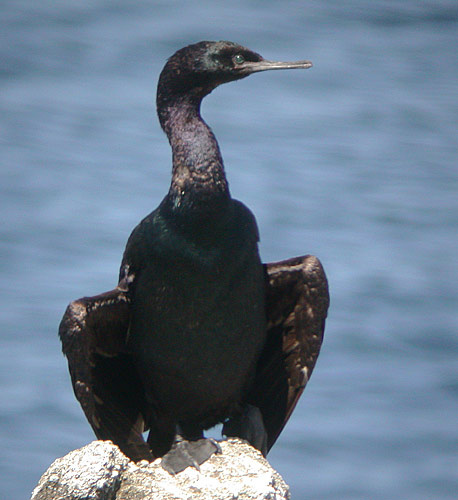
this bird is black all over its body and has a long curved neck.
this is a dark brown bird with a large neck and a pointy beak.
this bird has a long, black, straight bill, an iridescent breast and belly, and a black throat.
the bird has a black beak with a long black neck
this bird has a rather long neck and is consistently full of black plumage.
this bird is black and has long wings and has a long, pointy beak.
this is a large dark colored bird with a very long neck.
this bird is black with a long neck and has a long, pointy beak.
this bird has wings that are black and has a long necka large black bird, with a long neck, and a pointed bill.
Species: Pelagic Cormorant